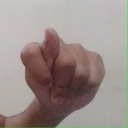
अक्षर: ट